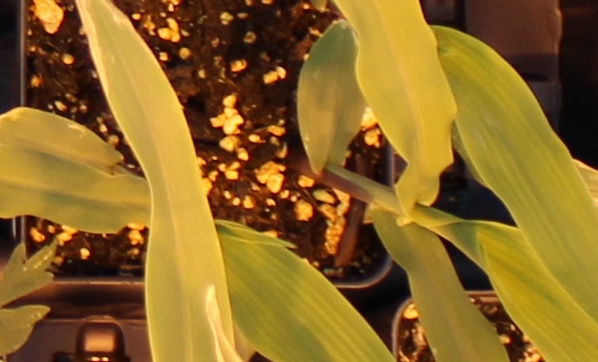
Label: Corn